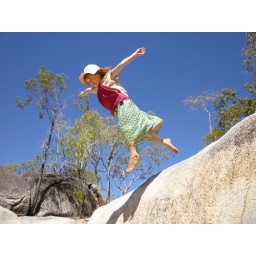
sequoia jumping off the rock at the australian rainbow gathering in far north queensland july 2009